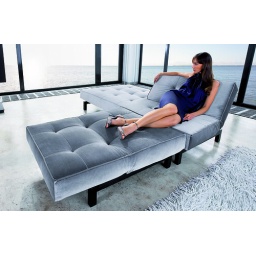
Splitback sofa bed and Splitback chair in silver grey velvet 608, legs in black stained hardwood with model